Thomas Herbert Johnson

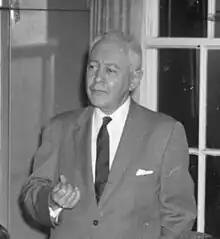

Thomas Herbert Johnson (April 27, 1902 – January 3, 1985) was an American scholar, teacher, editor, and bibliographer specializing in American literature.